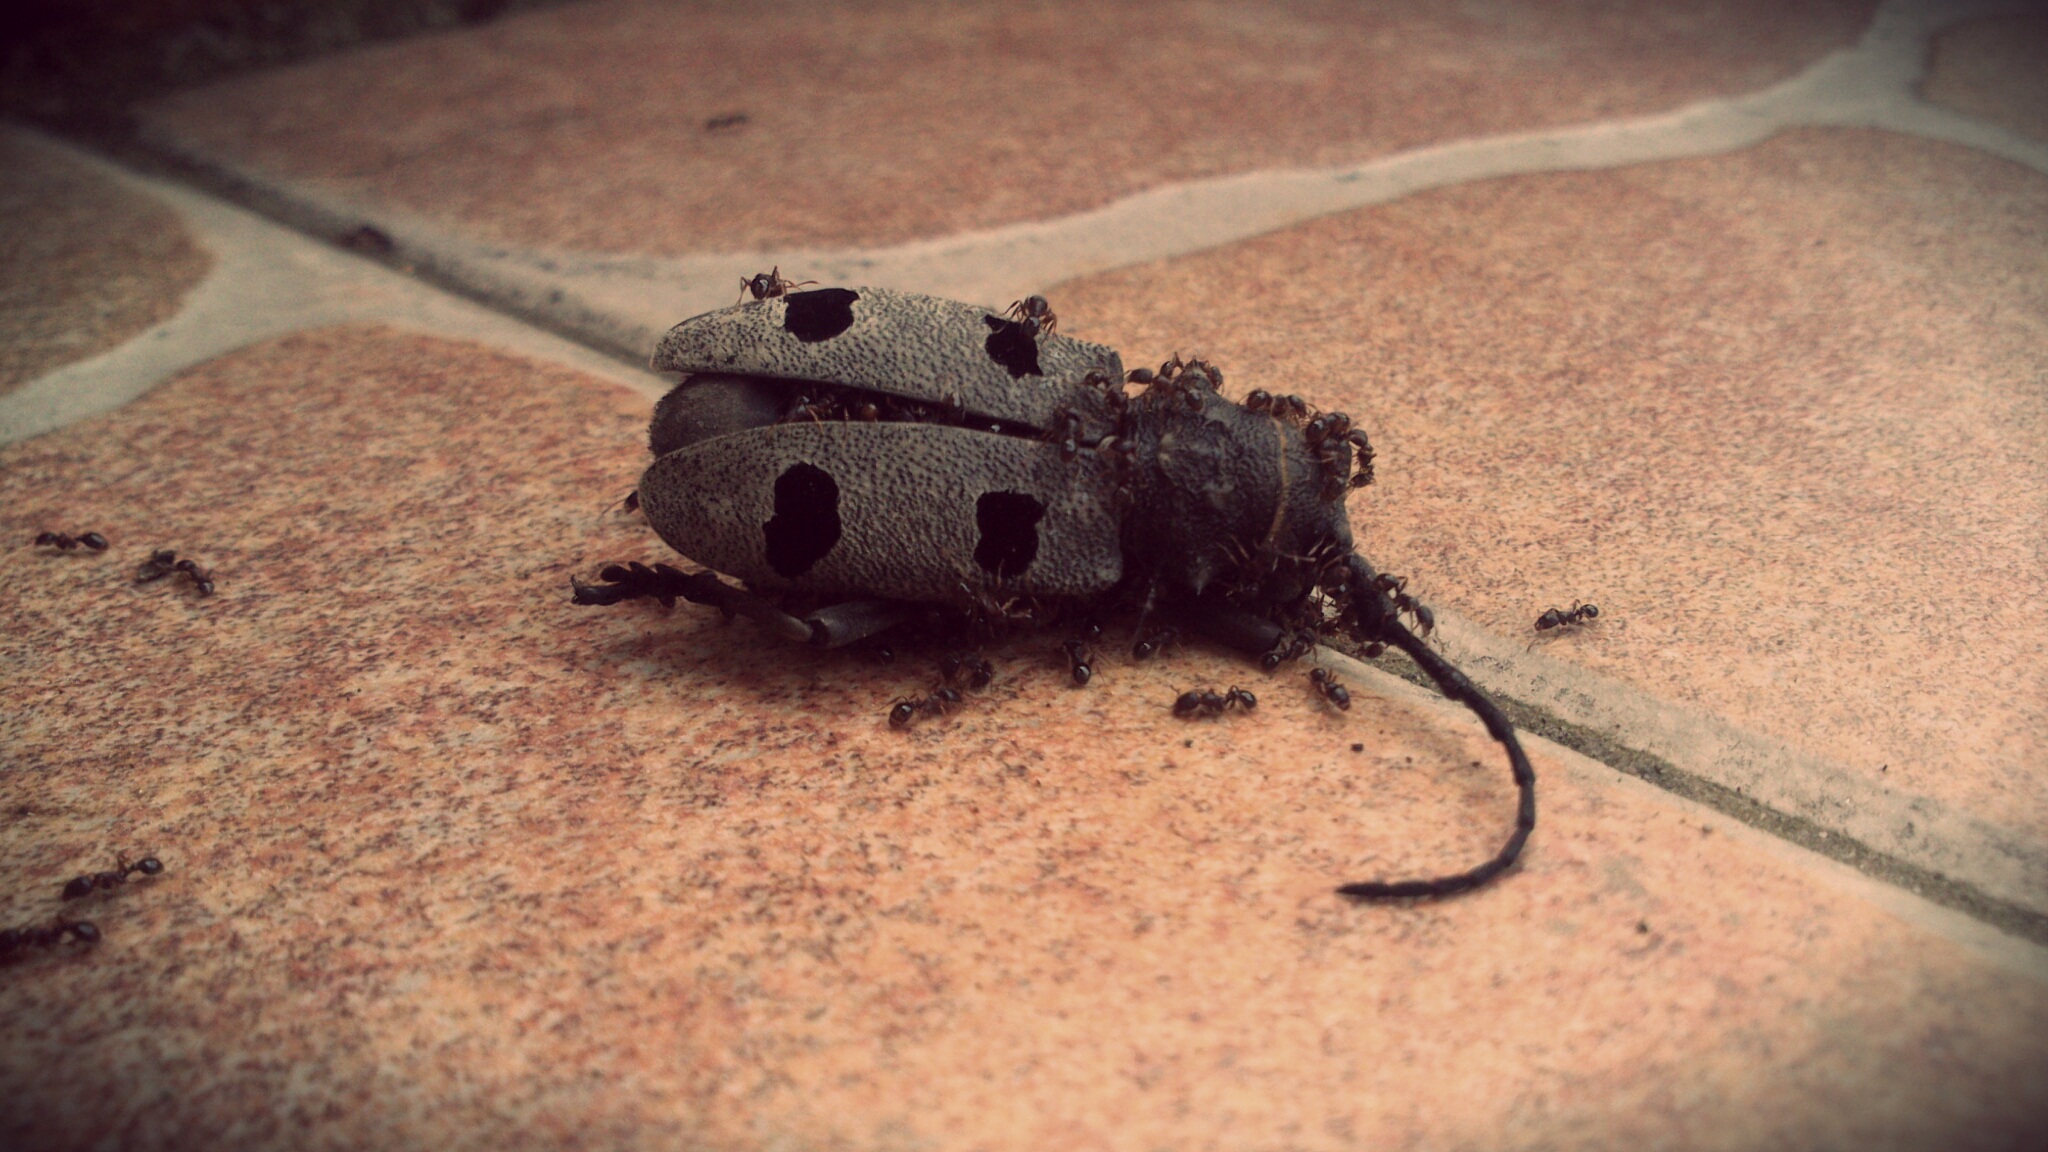
hand, nature, animal, insect, macro, bug, decay, closeup, dead, death, invertebrate, close up, ants, macro photography